Afrotragulus

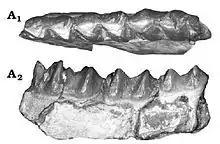
Mandible of "A. moruorotensis"

Afrotragulus is an extinct genus of tragulid ruminant which existed in Kenya and Pakistan during the early Miocene period. It contains the species "Afrotragulus moruorotensis" and "Afrotragulus parvus", formerly classified in genus "Dorcatherium," as well as "A. akhtari, A. megalomilos", and "A. moralesi".